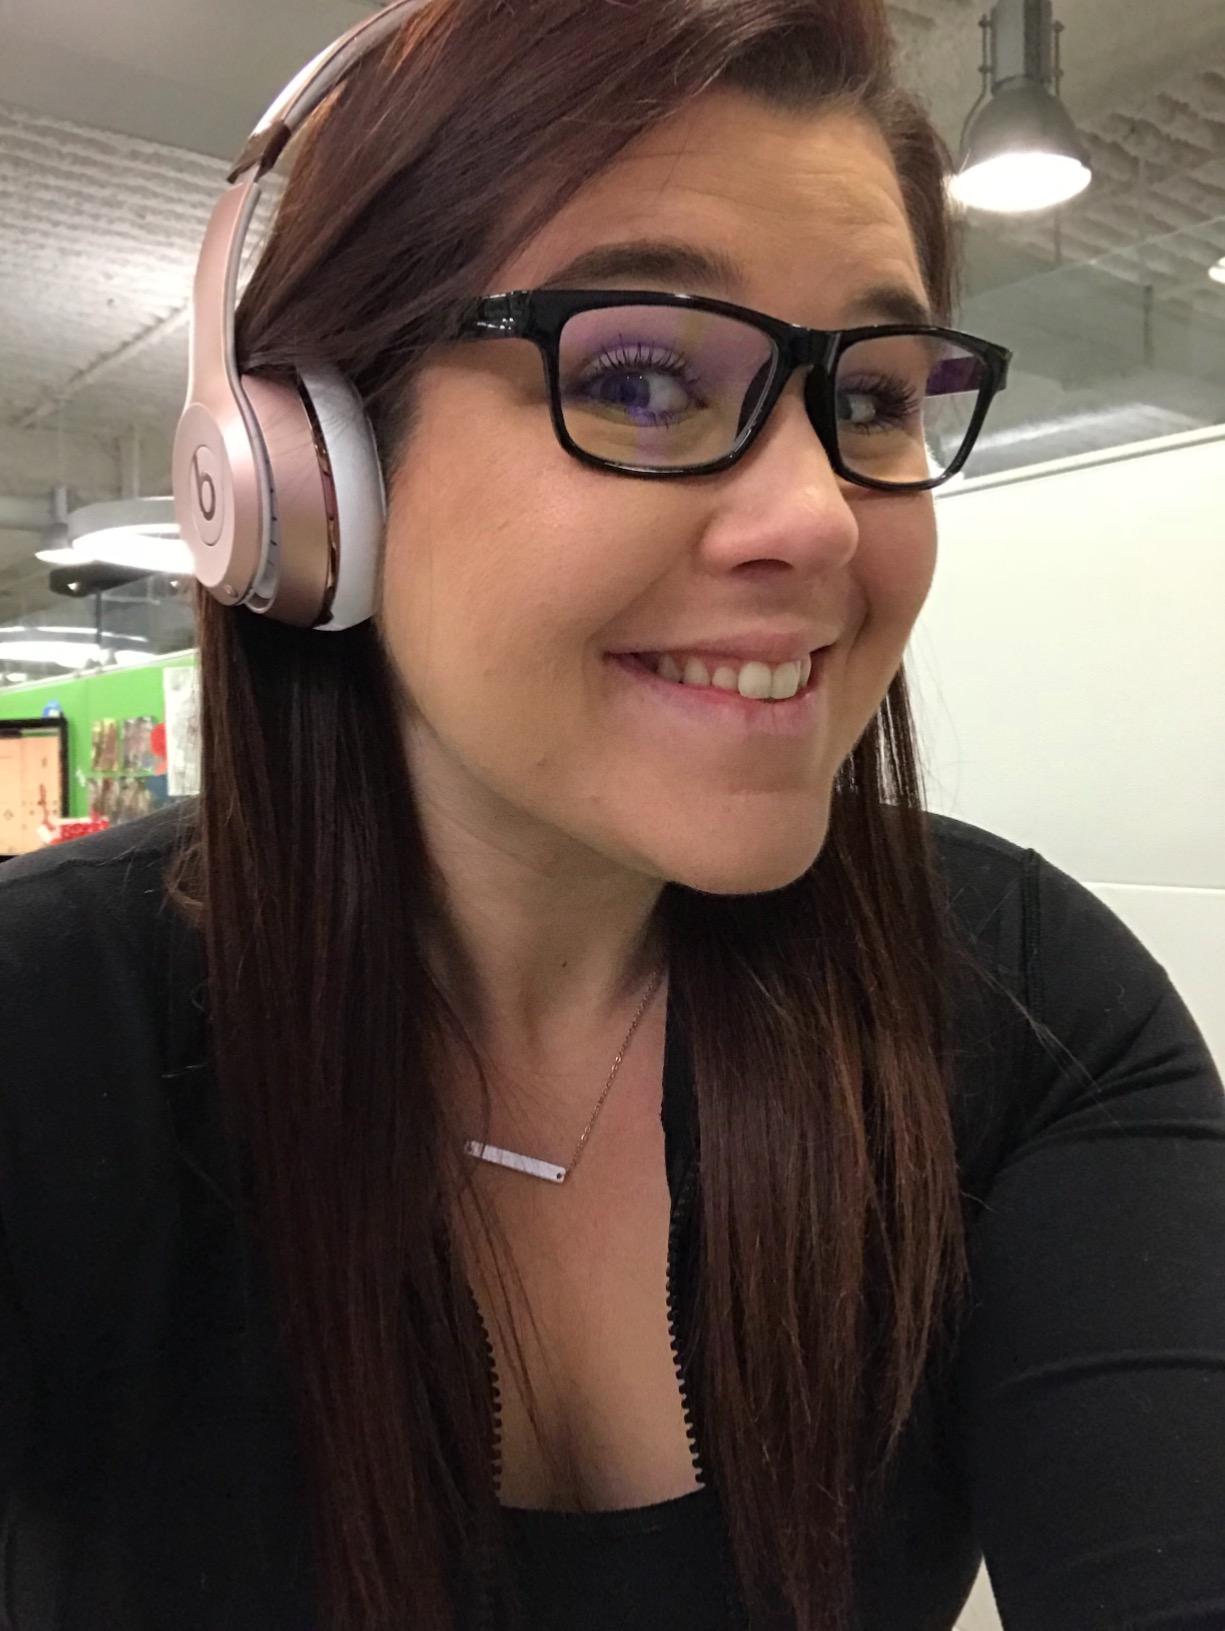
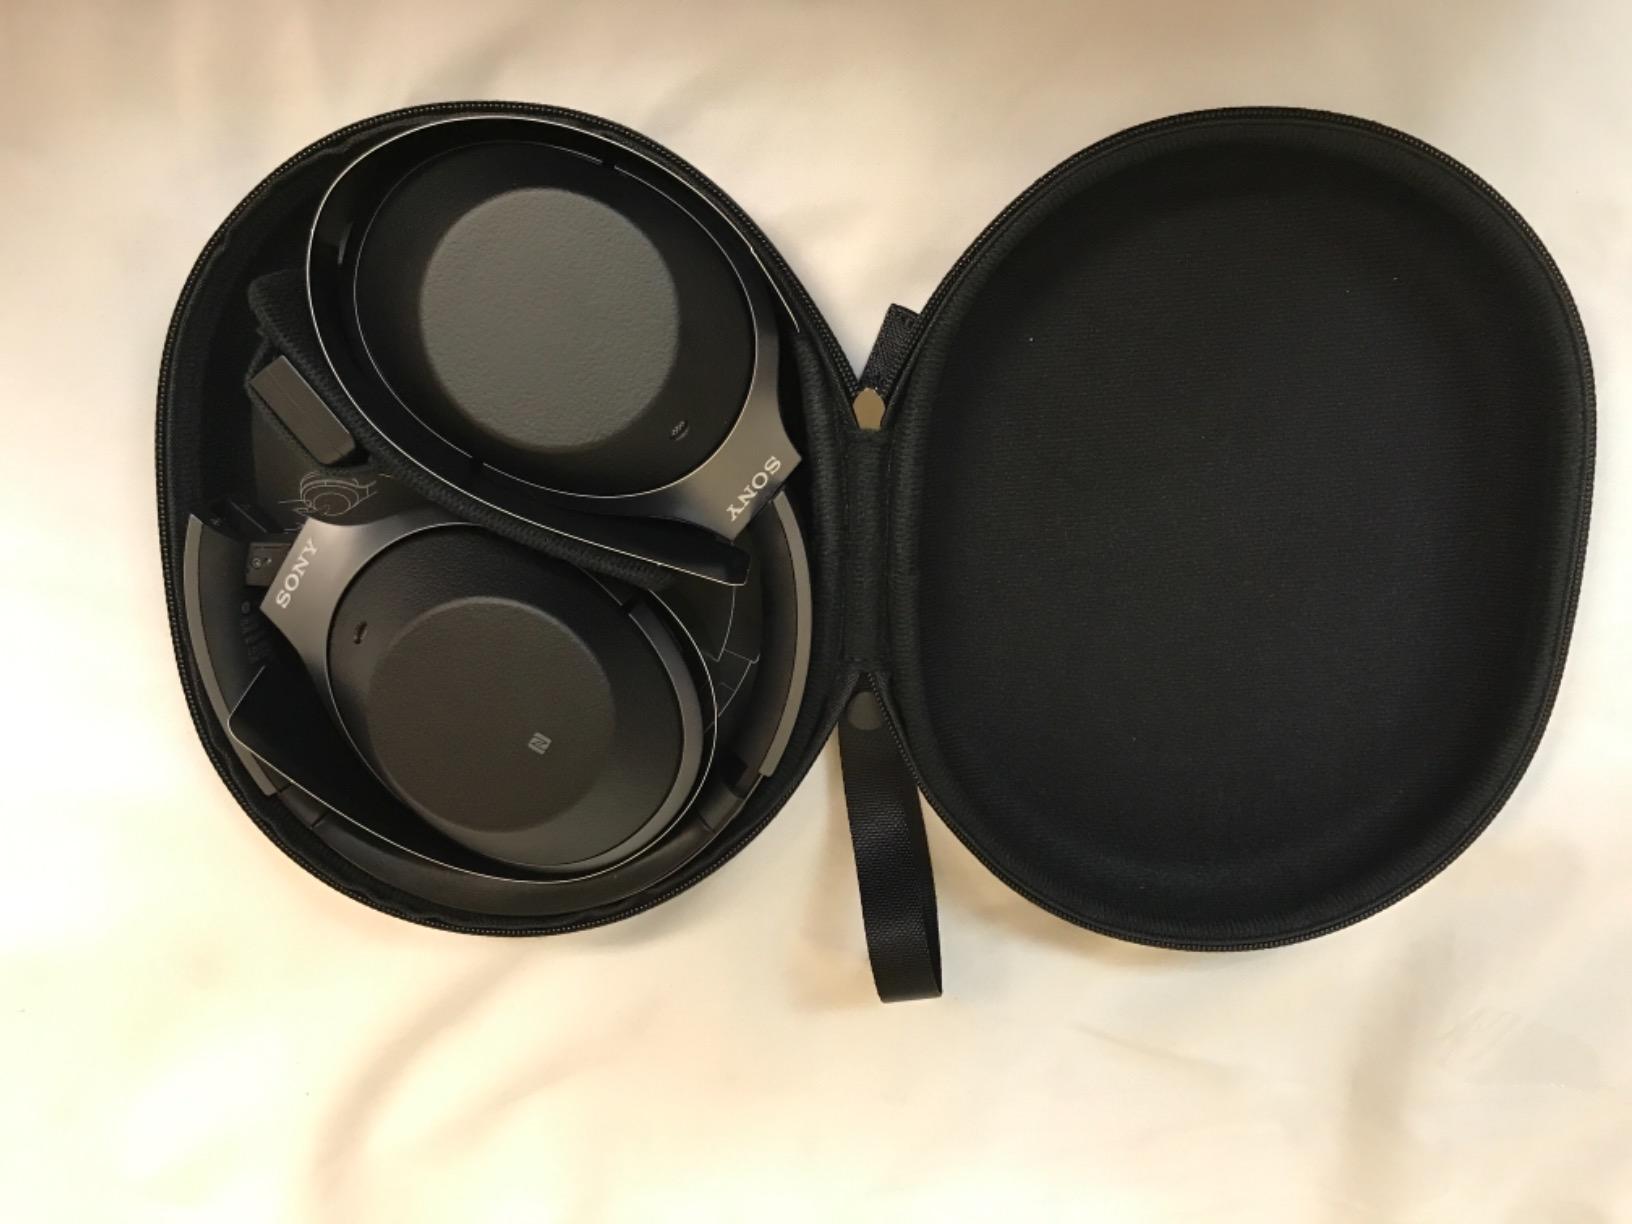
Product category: headphones
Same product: no